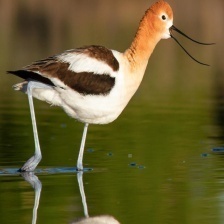
Species: AMERICAN AVOCET
Scientific name: PSITTACULA EUPATRIA